Southend-on-Sea Corporation Transport

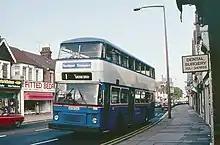
Southend Transport bus 398 (A698 EAU), Leyland Olympian with Northern Counties Nottingham Standard body

This changed in 1953, after the nationalisation of the private companies, with the combined Eastern National and Westcliff companies agreeing with the corporation to co-ordinate an area of 96 square miles. The agreement saw the combined nationalised firms operating 63% of the mileage with the corporation operating the remaining. However it had to be ratified by the full council, and on 6 October 1953 it was only approved by the vote of the Mayor, who was also chair of the Transport Committee who agreed the deal. With the council's approval, the co-ordination agreement officially started on 2 January 1955, although it was not until May that passengers started to see the effects of the deal. In 1967, the corporation buses were affected by the TGWU strike, with a skeleton service agreed to be run, while in 1974, due to the reorganisation of local government and Southend losing its county borough status, the operation lost the corporation title and became plain Southend Transport. In 1977, Southend Transport, Eastern National and British Rail launched the Southend and District pass as part of the co-ordination of transport, allowing purchasers to use both bus and train services.